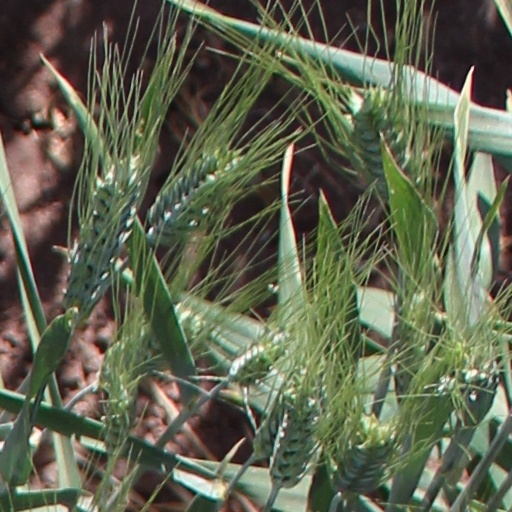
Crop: wheat